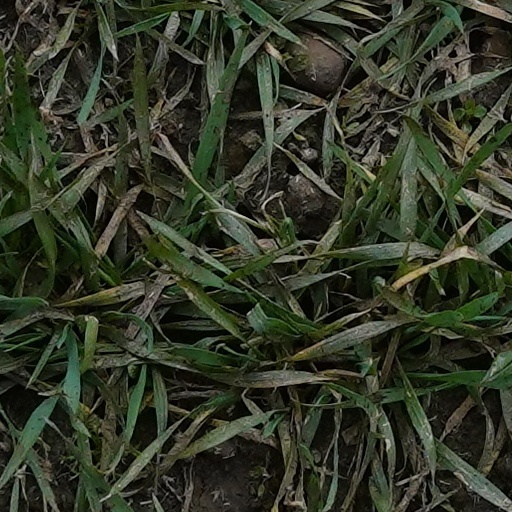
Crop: wheat